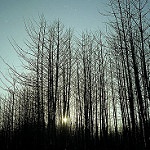
Label: forest